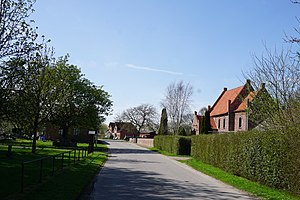
Krønge
Krøngevej med Krønge Kirke til højre
Krønge er en gammel landsby, kendt allerede i 1200-tallet, beliggende lige syd for Maribosøerne på Lolland. Krøngegården, tilhørende Dronning Margrethe I, var det lokale magtcenter. Senere blev godset Søholt oprettet. Jorder og gårde i Krønge blev underlagt Søholt. Landsbyen ligger i Lolland Kommune og hører til Region Sjælland.